Pablo (film)

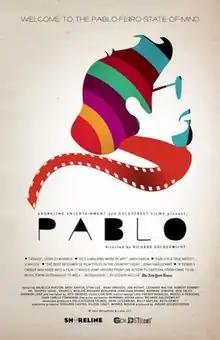
Film poster

Pablo is a 2012 American documentary film about Cuban-American graphic designer Pablo Ferro. It was directed by Richard Goldgewicht and narrated by Jeff Bridges.